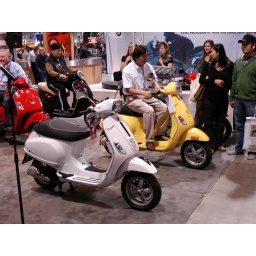
2008 International Motorcycle Show in Long Beach, CA:The new Vespa S in white and a yellow LX. That S is sweet!